Lindsay Clarke

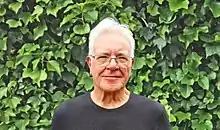
Lindsay Clarke, 2018

Lindsay Clarke (born 1939, Halifax, West Riding of Yorkshire) is a British novelist. He was educated at Heath Grammar School in Halifax and at King's College, Cambridge. The landscape of hills, moors and crags around Halifax informed the growth of his imagination, while King's refined his sensibility and sharpened his intellect.